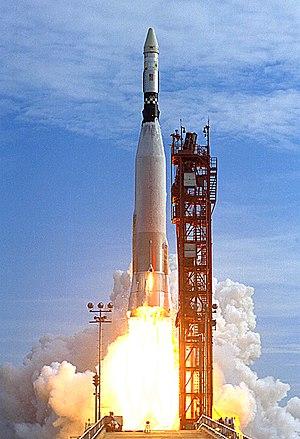
Charles Conrad Jr. dit Pete Conrad, né le 2 juin 1930 à Philadelphie et mort le 8 juillet 1999 à Ojai, est un aviateur naval, pilote d'essai, ingénieur en aéronautique, astronaute et homme d'affaires américain. Il est le troisième des douze hommes ayant foulé le sol lunaire à ce jour.
Agena est un étage supérieur d'un lanceur développé dans les années 1950 par le constructeur Lockheed et utilisé avec les lanceurs Atlas, Thor et Titan pour lancer un grand nombre de satellites de reconnaissance militaires mais également plusieurs sondes spatiales et satellites scientifiques. Il a également servi d'étage-cible pour la mise au point de manœuvres de rendez-vous spatial des missions du programme spatial habité Gemini. Au total, 365 étages Agena sont lancés entre le 28 février 1959 et le 12 février 1987.